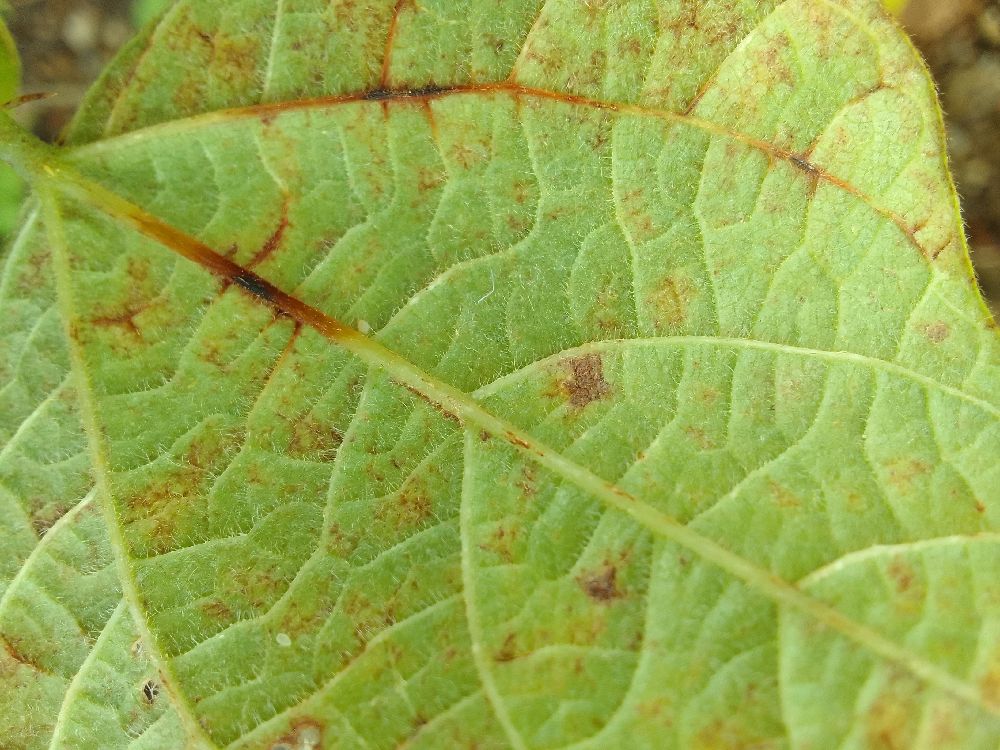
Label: anthracnose